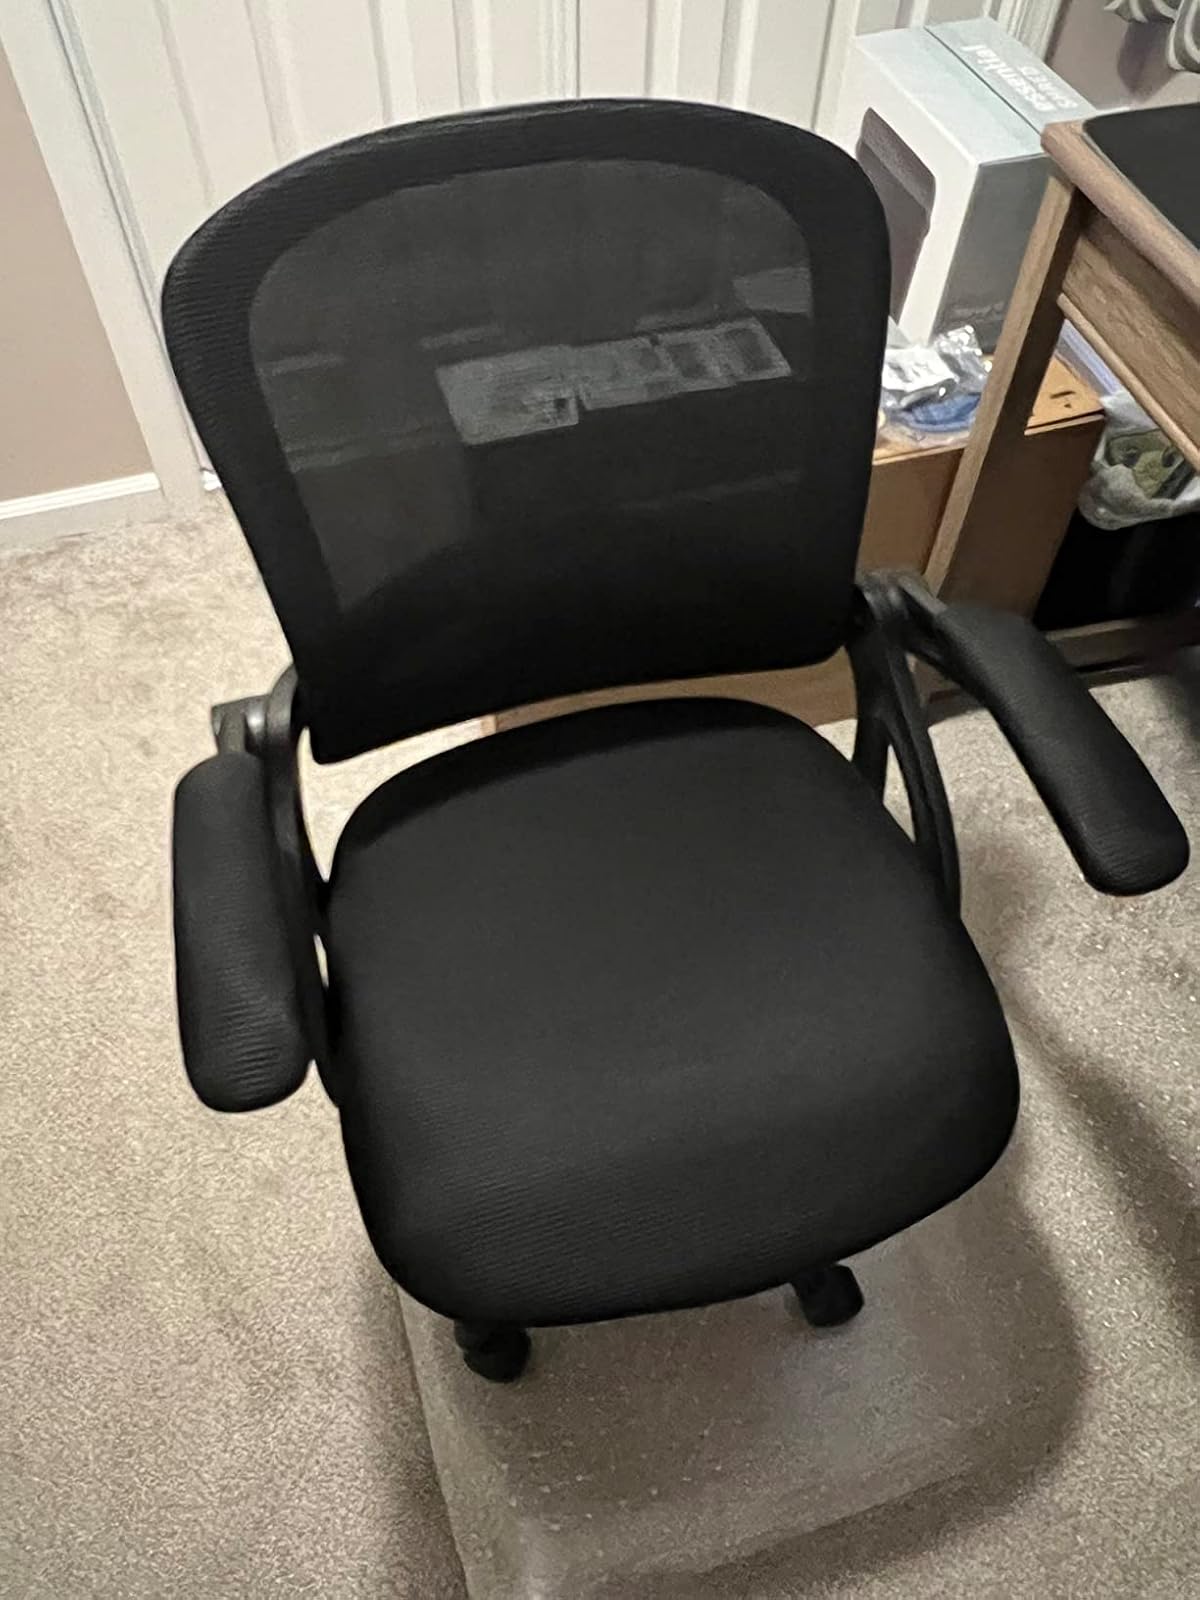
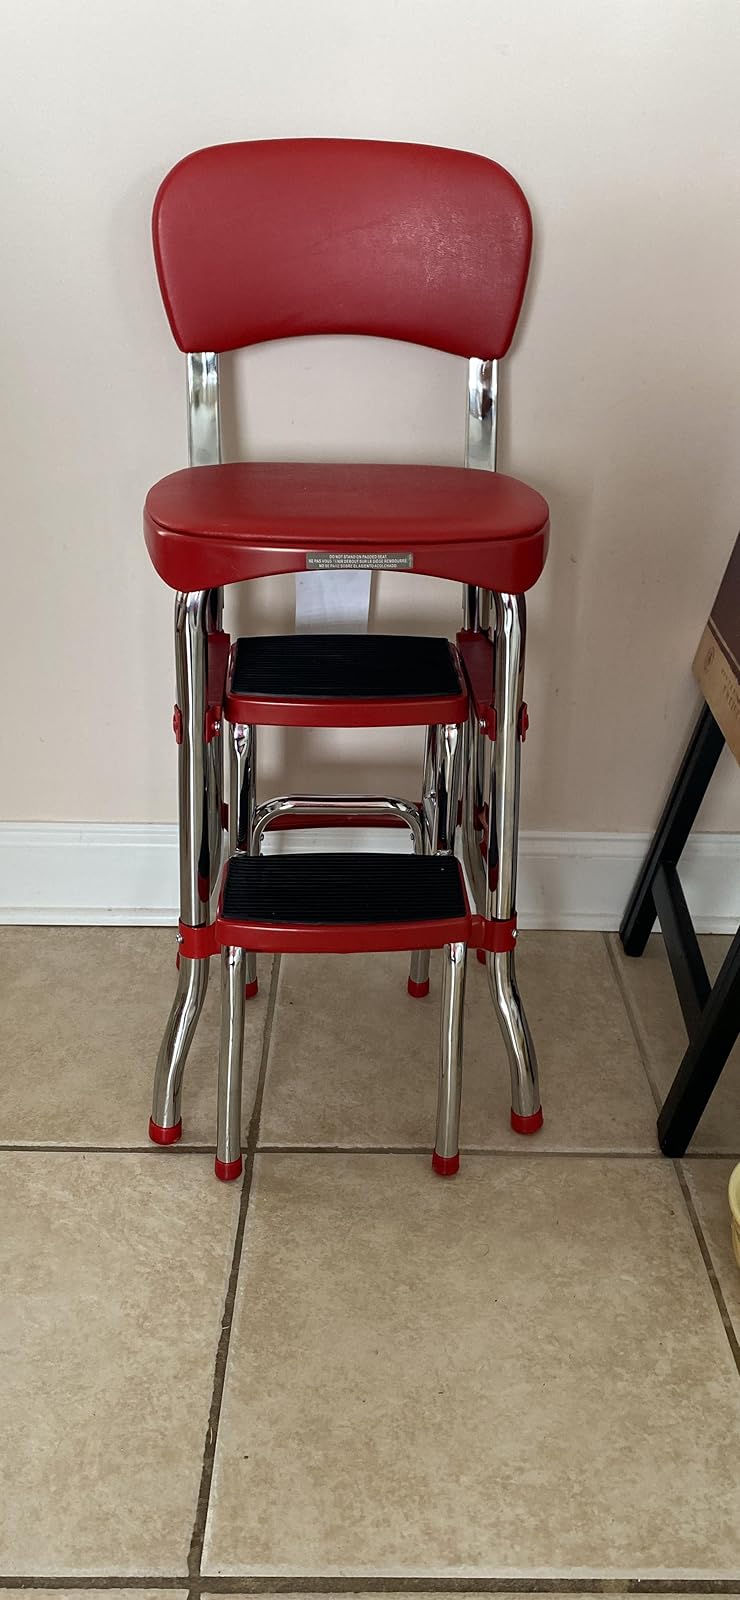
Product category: items_chair
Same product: no